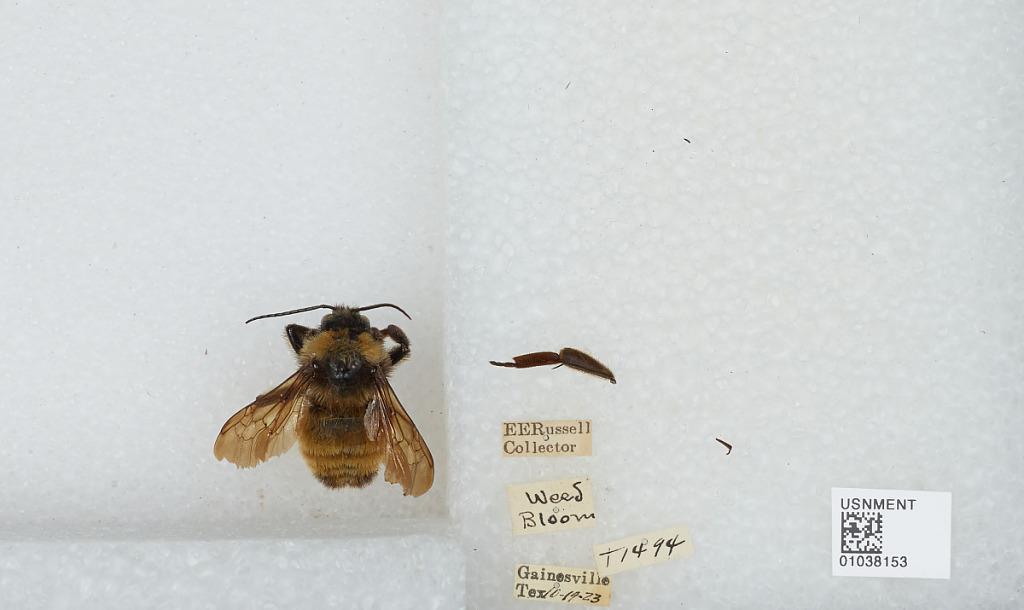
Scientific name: Bombus (Fervidobombus) pensylvanicus pensylvanicus (De Geer)
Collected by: E. Russell
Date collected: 1923-10-19
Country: United States
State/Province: Texas
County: Cooke
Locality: Gainesville